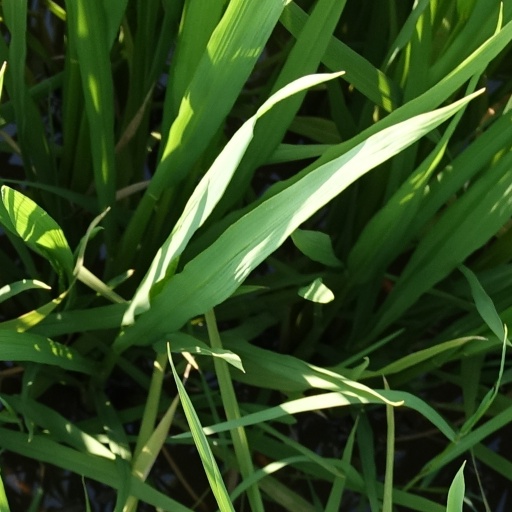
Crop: rice